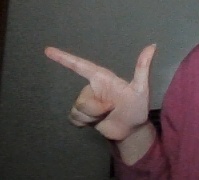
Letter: yaa